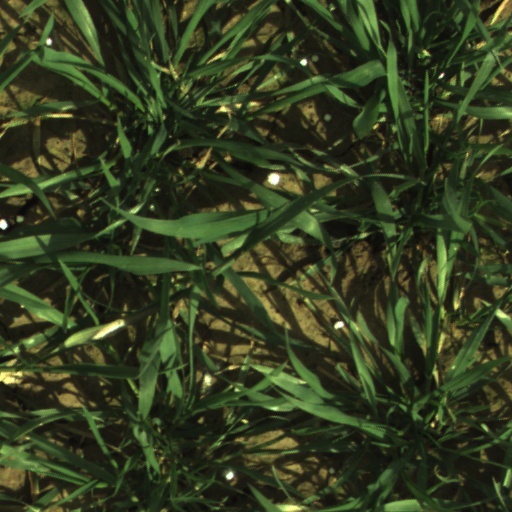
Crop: wheat